Department of Engineering, University of Cambridge

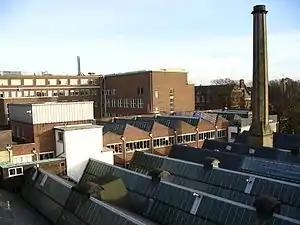
Cambridge University Engineering Department, Trumpington Street site, looking southeast from the Inglis A Building in November 2004. The Baker Building is in the left background, and the Leys School is in the right background (behind the chimney). The Inglis Building is in the middle and foreground.

There are approximately 1,200 undergraduate students enrolled in the Department, with roughly 320 undergraduate students admitted each year.